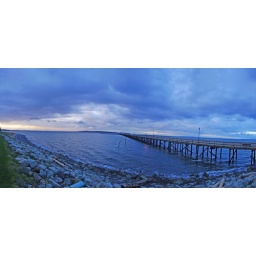
decided to go out early to white rock in the mornin catch the sunsrise, not much of a sunrise tho:(